Describe the emotion expressed in this image:  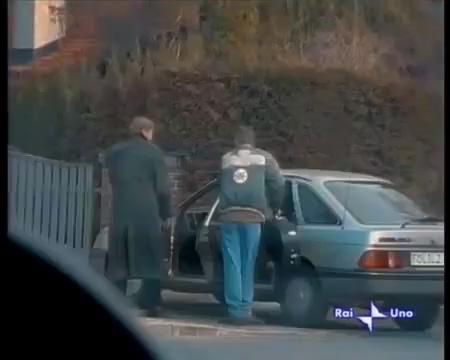
This person displays Suffering, valence and arousal with moderate intensity.